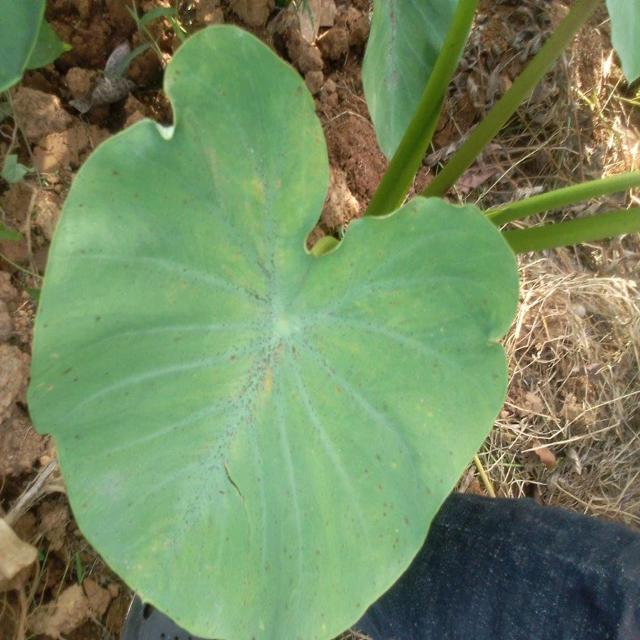
Label: Healthy